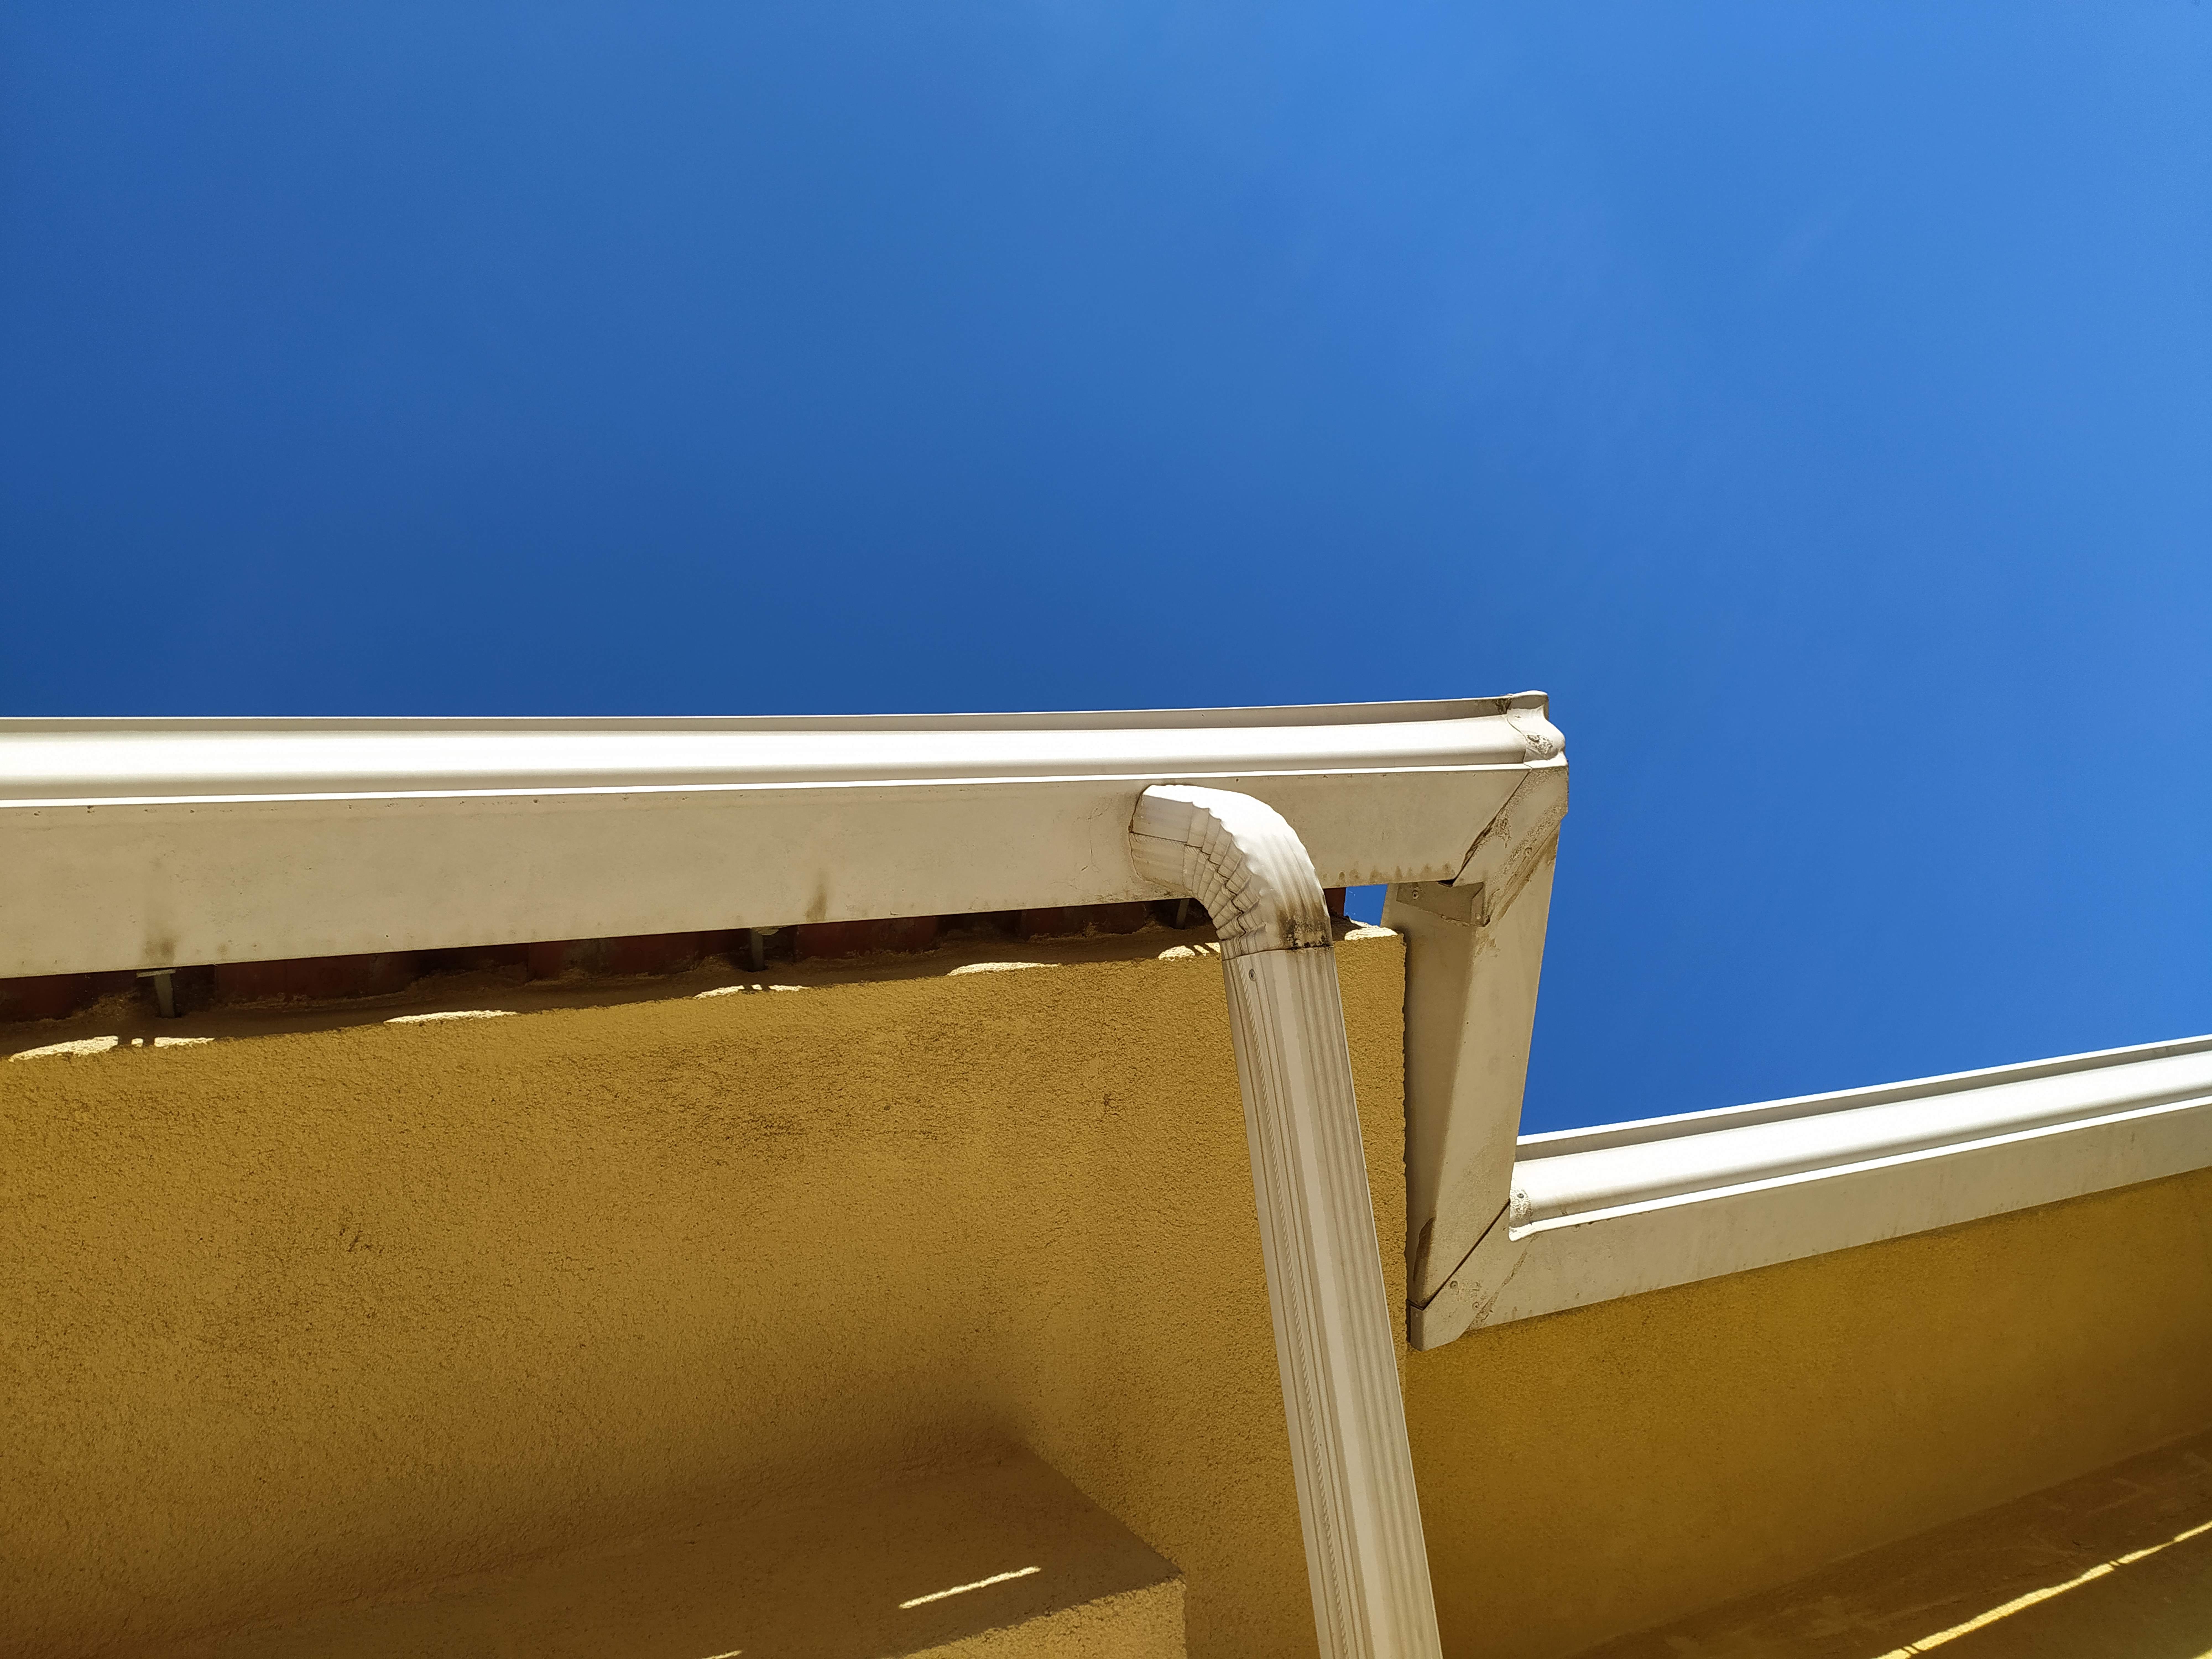
blue, sky, rectangle, wood, shade, Tints and shades, roof, composite material, facade, daylighting, molding, concrete, ceiling, house, landscape, electric blue, building, metal, plaster, rain gutter